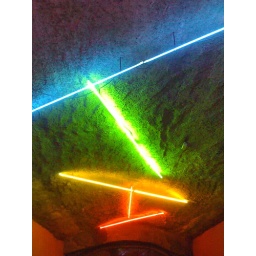
this is what you see through the glass elevator in a car park building